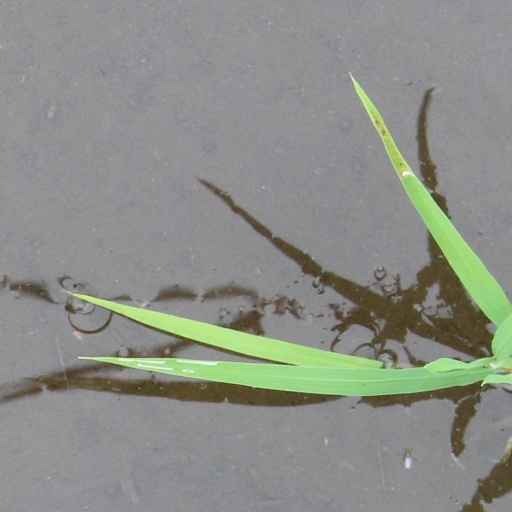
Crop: rice